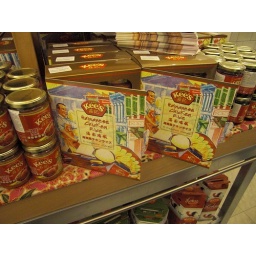
Hainanese chicken rice, in a box